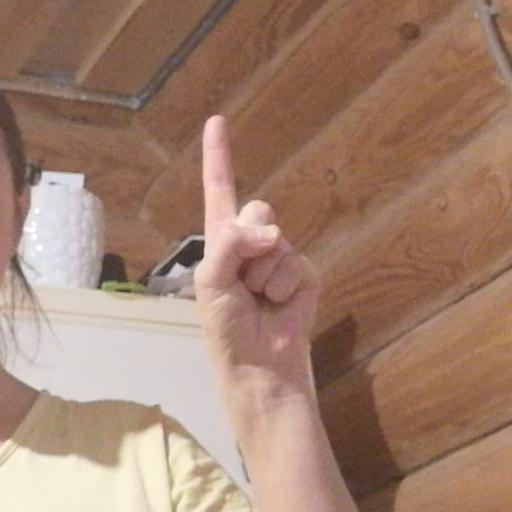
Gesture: one